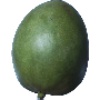
Label: Mango 1